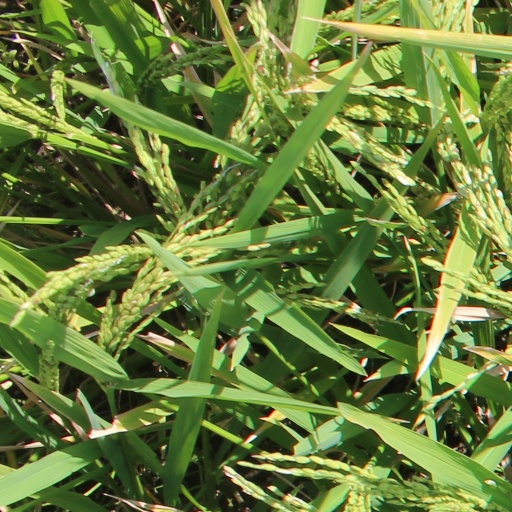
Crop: rice